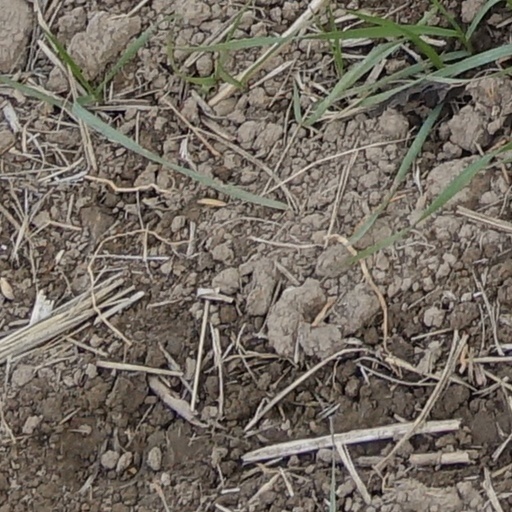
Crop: wheat